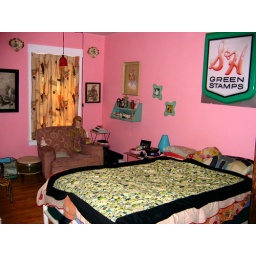
the main bedroom -- sorry no masters or servants in this house